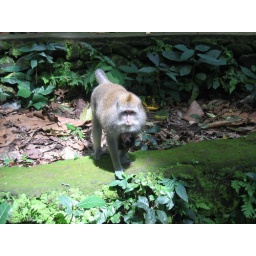
Sacred monkey forest in Ubud.